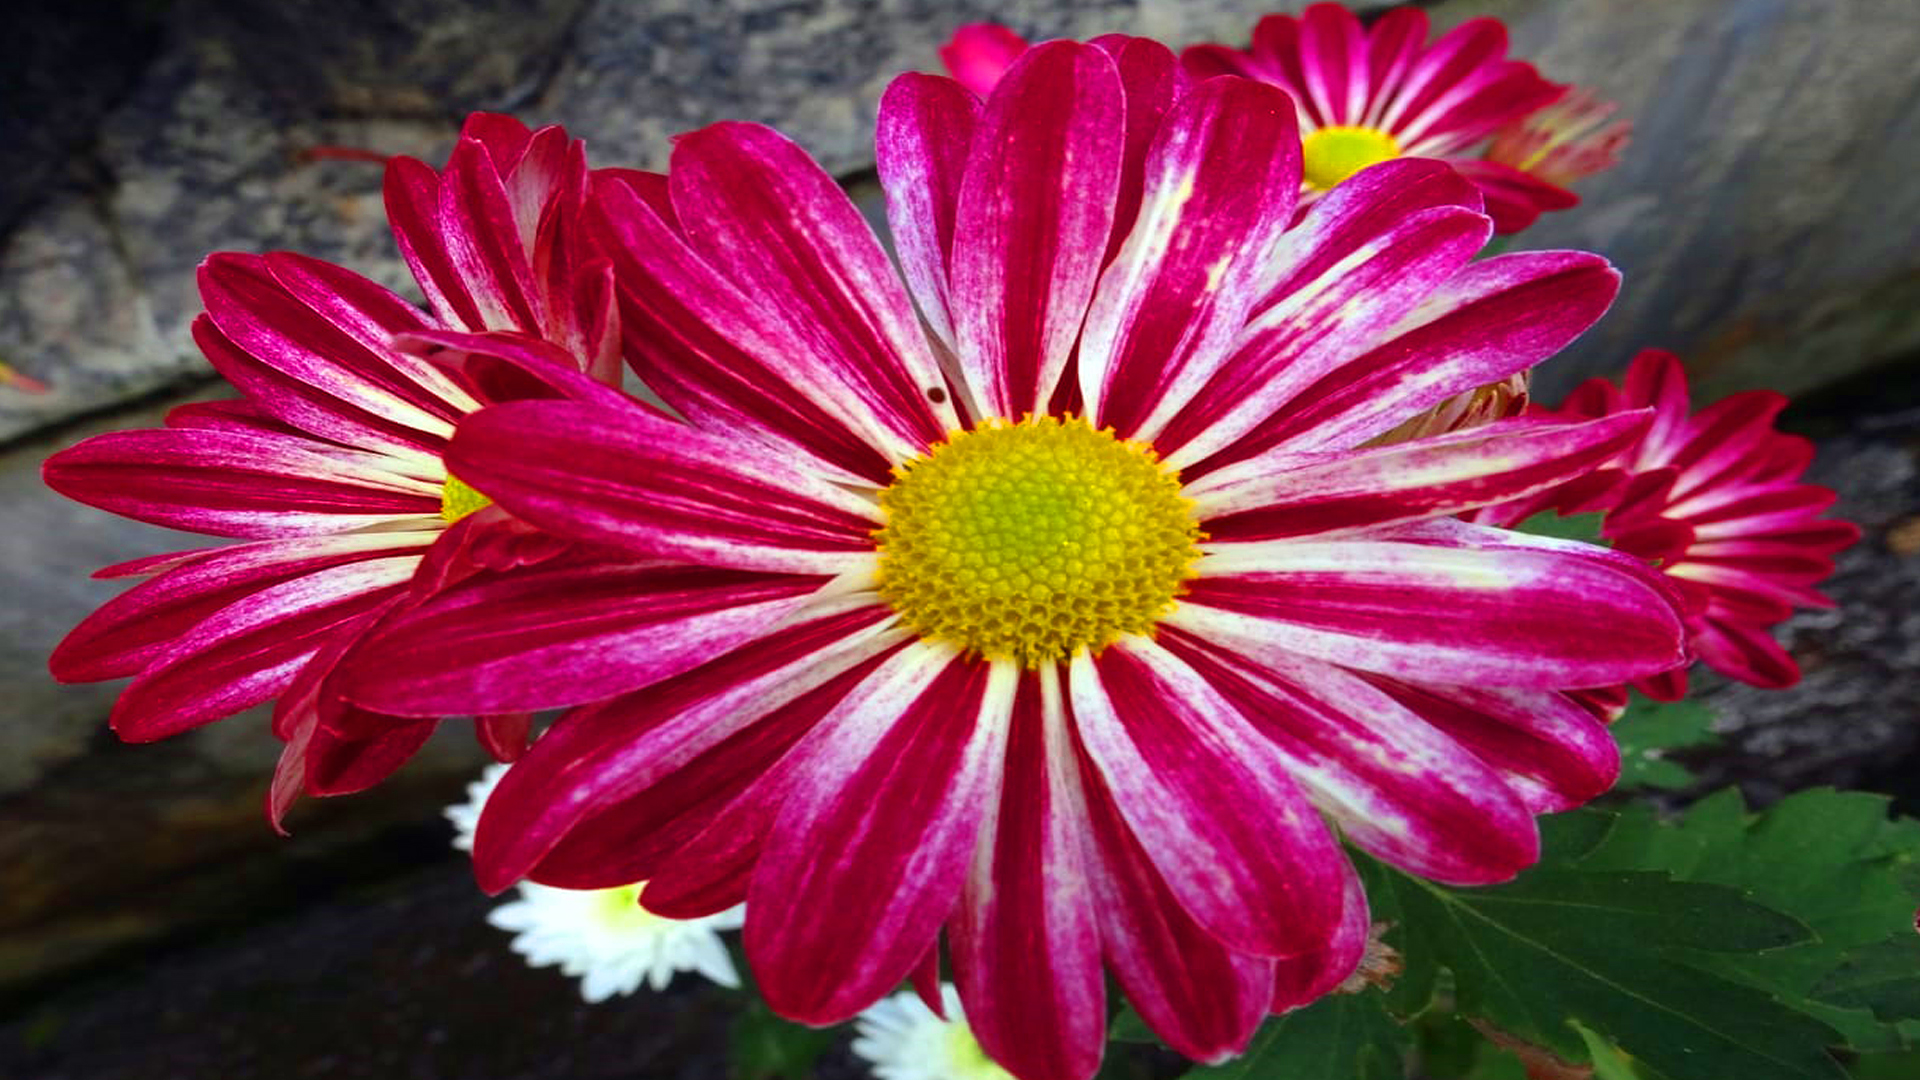
flower, flowering plant, barberton daisy, petal, plant, daisy, pink, red, china aster, gerbera, marguerite daisy, aster, botany, daisy family, annual plant, wildflower, magenta, african daisy, chrysanths, dorotheanthus bellidiformis, herbaceous plant, cosmos, garden cosmos, ice plant family, plant stem, perennial plant, asterales